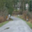
Label: road